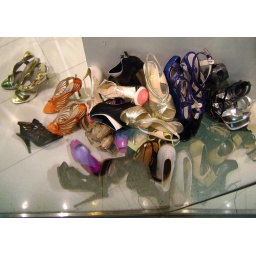
A shoe display of Louboutins and such in the window at Lane Crawford.